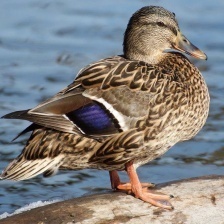
Species: MALLARD DUCK
Scientific name: ANAS PLATYRHYNCHOS
ImageNet parent category: drake